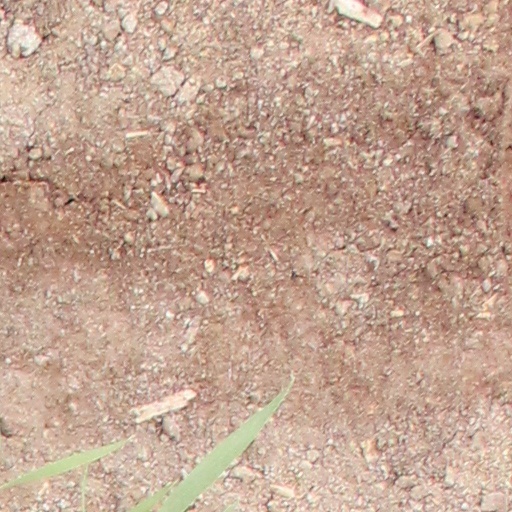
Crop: wheat